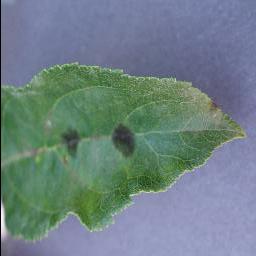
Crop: apple
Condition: scab